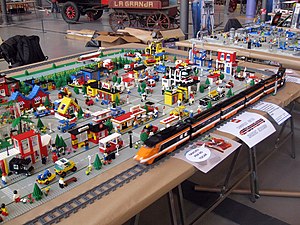
Legetøjstog / Lego-tog
Moderne Lego-tog og by med klassiske modeller.
Legetøjstog er små tog lavet som legetøj til børn. Nogle er beregnet til at køre på direkte på gulv med, mens andre har spor og andet tilbehør. Togene kan have virkelige eller fiktive forbilleder men kan også være baseret på ren fantasi.